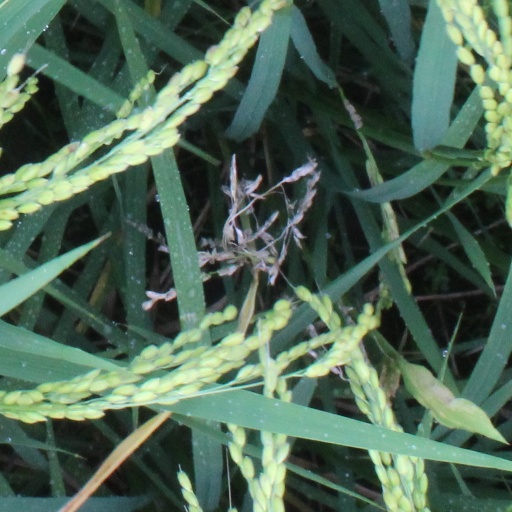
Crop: rice